Huguenot Schoolhouse

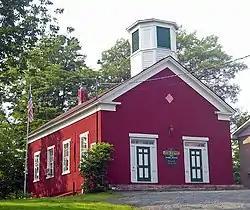
The refurbished schoolhouse in 2007

The Huguenot Schoolhouse, also known as District Schoolhouse No. 3, the 1863 Schoolhouse and the Town of Deerpark Museum, is located on South Grange Road a short distance from US 209 in Huguenot, a hamlet of the Town of Deerpark in Orange County, New York, United States. It was built in 1863, and is a large, one-story, Greek Revival style masonry building. It closed as a school in 1961, and currently serves as a local historic museum.